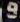
Number: 9